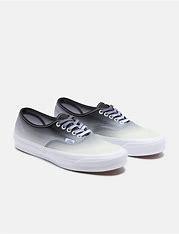
Brand: Vans
Model: OG Authentic LX